Audio headset

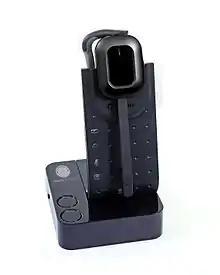
JPL Trusted Telecom X400 DECT

Mobile (cellular) phone headsets are often referred to as handsfree. Older mobile phones used a single earphone with a microphone module connected in the cable. For music-playing mobile phones, manufacturers may bundle stereo earphones with a microphone. There are also third-party brands which may provide better sound quality or wireless connectivity.